Outlook on the web

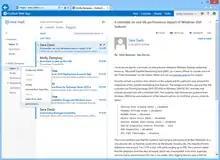
Mail function on Outlook Web App (2013)

Mail is the webmail component of Outlook on the web. The default view is a three column view with folders and groups on the left, an email message list in the middle, and the selected message on the right. With the 2015 update, Microsoft introduced the ability to pin, sweep and archive messages, and undo the last action, as well as richer image editing features. It can connect to other services such as GitHub and Twitter through Office 365 Connectors. Actionable Messages in emails allows a user to complete a task from within the email, such as retweeting a Tweet on Twitter or setting a meeting date on a calendar.